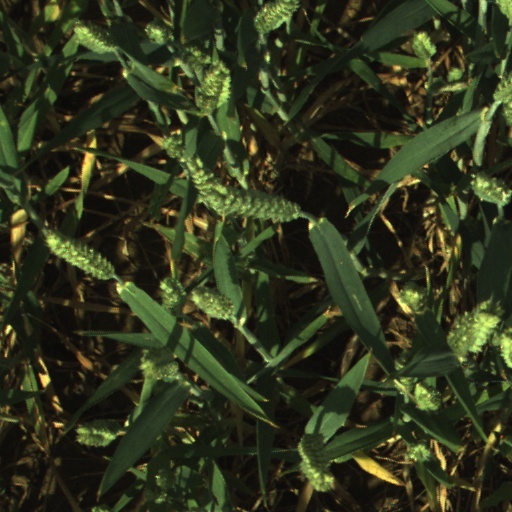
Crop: wheat